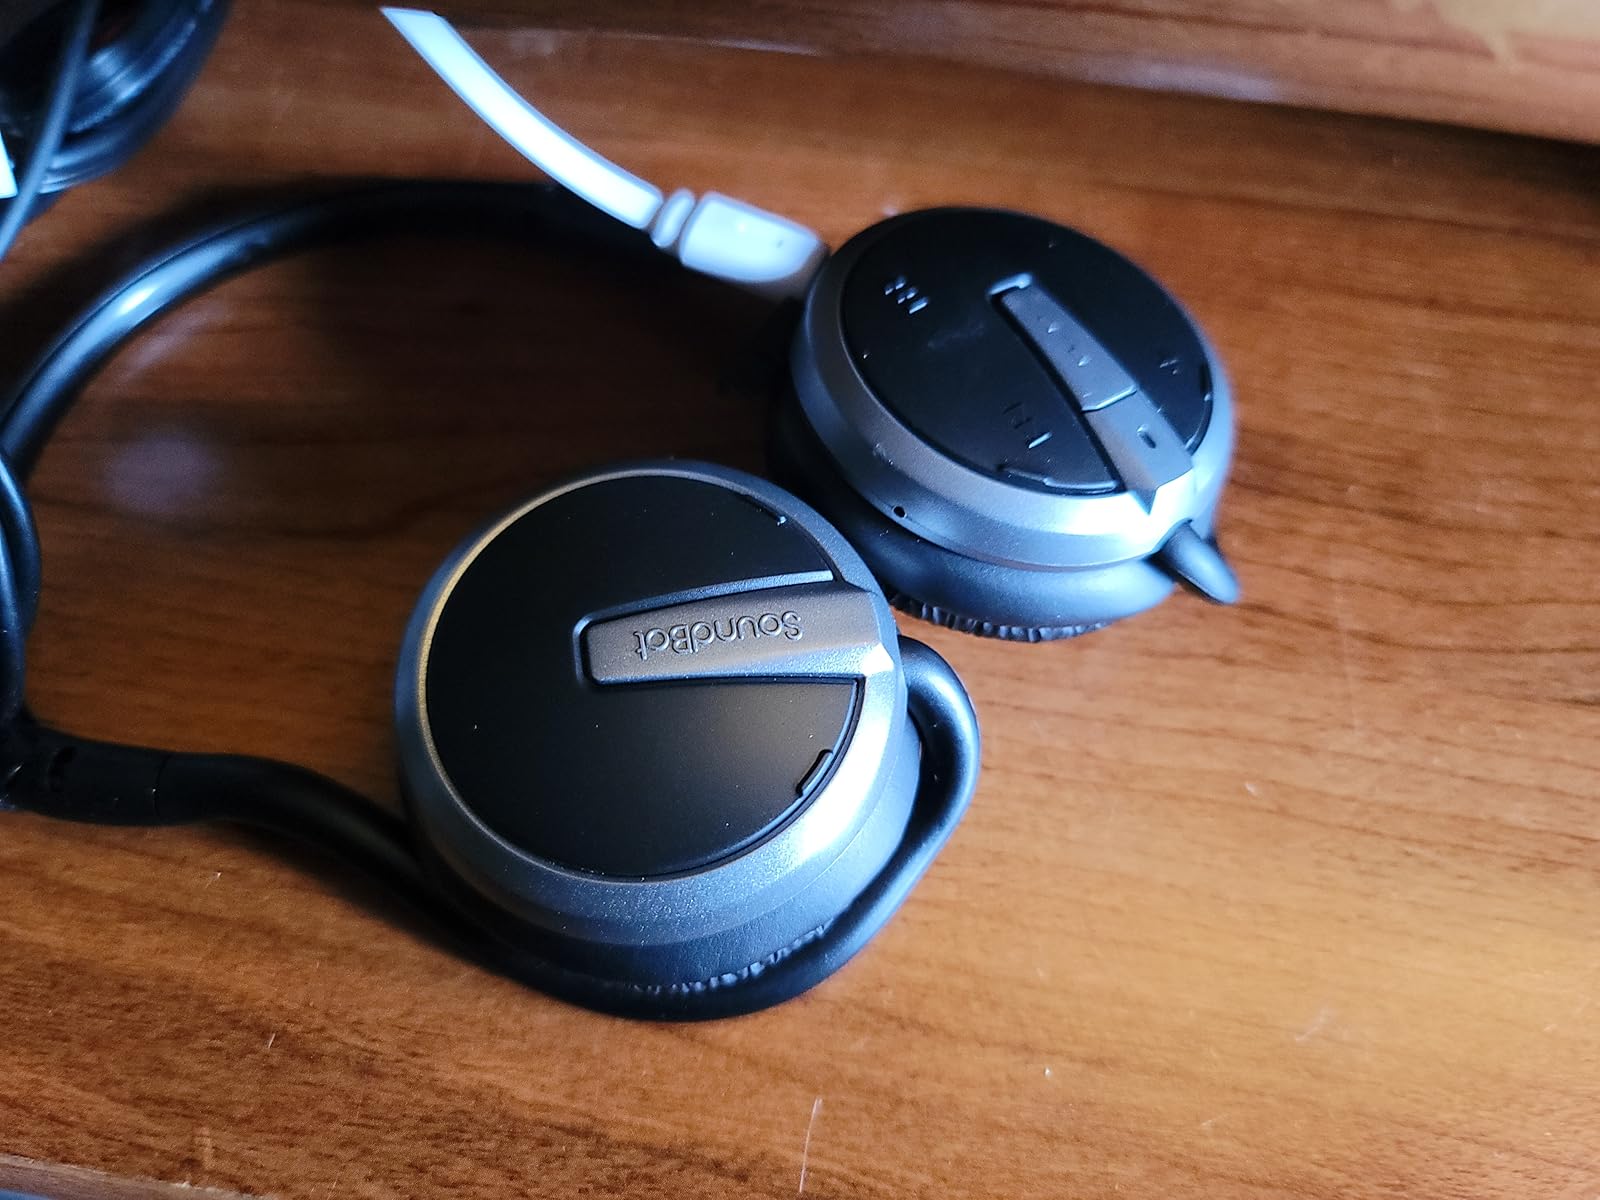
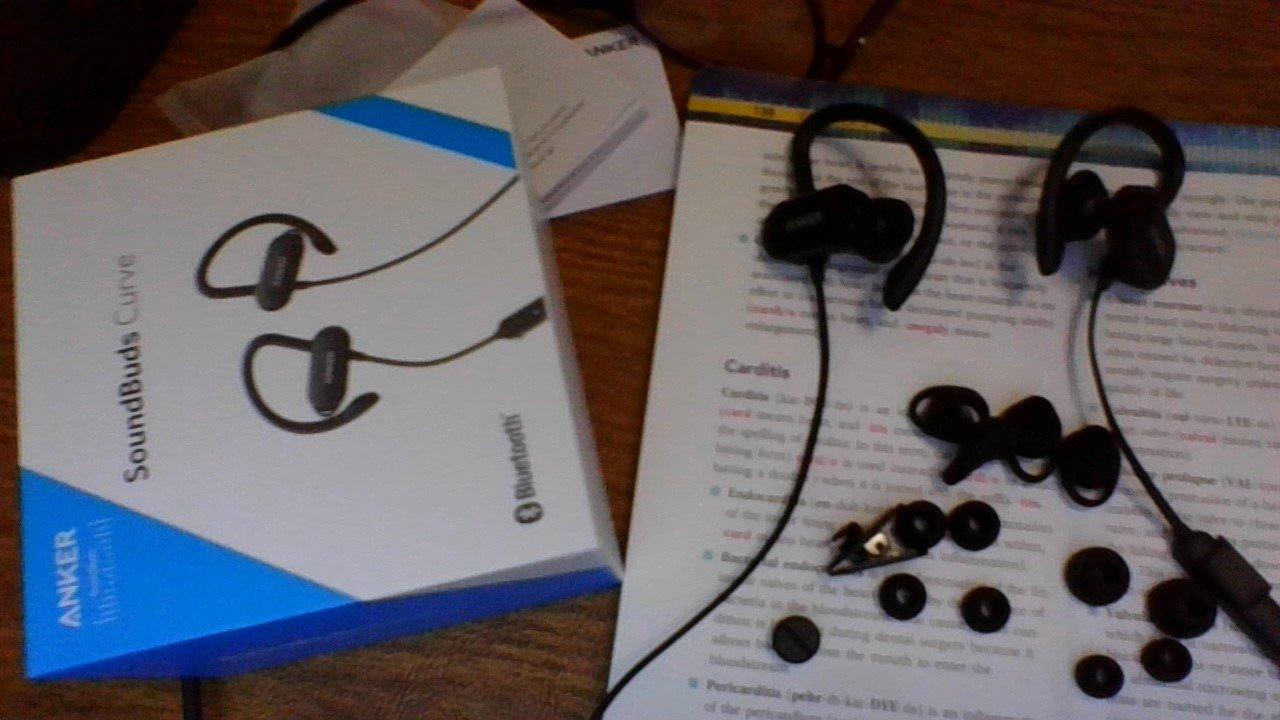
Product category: headphones
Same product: no